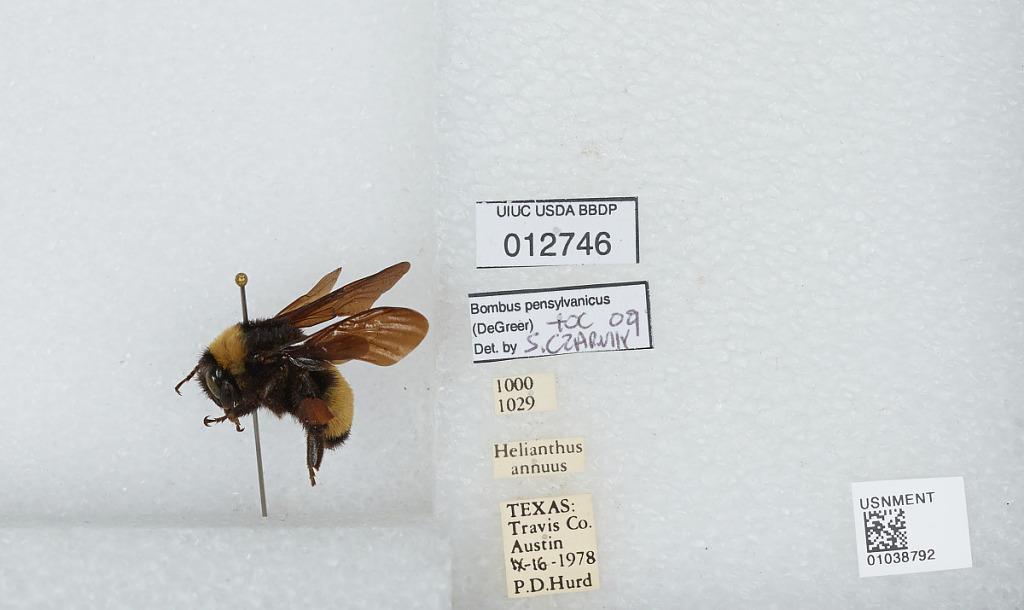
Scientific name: Bombus (Fervidobombus) pensylvanicus pensylvanicus (De Geer)
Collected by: P. Hurd
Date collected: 1978-9-16
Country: United States
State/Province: Texas
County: Travis
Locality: Austin
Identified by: Czarnik, S.